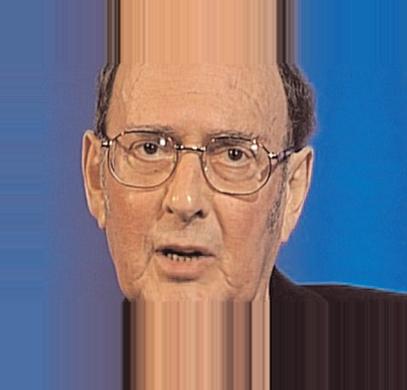
Age: 74